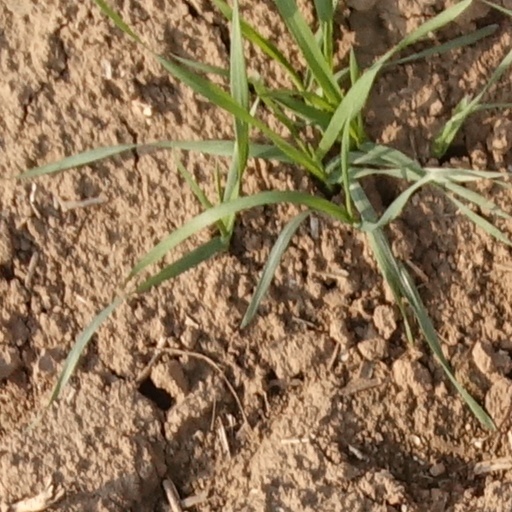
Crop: wheat